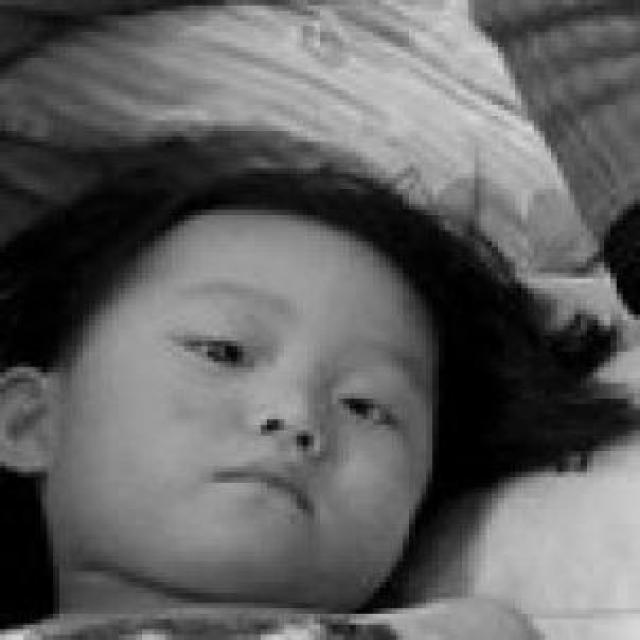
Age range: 0-12